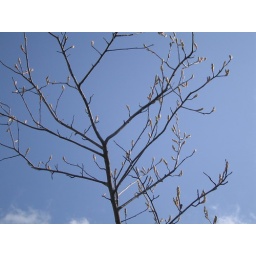
tree buds against robin's egg blue sky